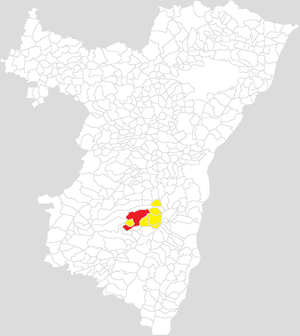
Communauté de communes du Pays de Sainte-Odile
La communauté de communes du Pays de Sainte-Odile est une communauté de communes française, située dans le département du Bas-Rhin et la région Grand Est et comporte 6 communes.
Cet article répertorie les 24 communautés de communes du Bas-Rhin, classées par ordre alphabétique, et liste, pour chaque, les communes les composant et le chef-lieu marqué en gras.